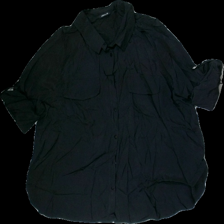
View: front
Type: Shirt
Category: Ladies
Brand: Amelie&Me
Colors: Black
Material: 100% viscose
Cut: Loose
Size: L
Season: All
Price range: 100-150
Recommended usage: Reuse